U2 concert in Sarajevo

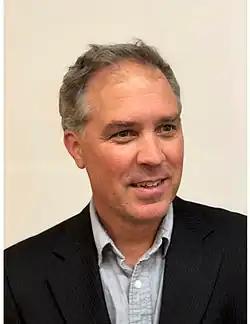
While working as an aid worker, Bill Carter attracted U2's attention to the Siege of Sarajevo.

In 1993, U2 were in Europe for the "Zooropa" leg of their Zoo TV Tour. Before their 3 July show in Verona, Italy, the band received a fax from Radio and Television of Bosnia and Herzegovina asking for an interview regarding the situation in Bosnia. The band agreed and met with an American aid worker named Bill Carter, who acted as the station's foreign associate, due to Serbian travel restrictions. Carter described his experiences in Sarajevo helping Bosnians while surviving the dangerous living conditions. Lead vocalist Bono was unnerved to hear that those living in makeshift bomb shelters in the city played music, including U2's, at loud volumes to drown out the sound of explosions. While in Sarajevo, Carter had seen a television interview on MTV in which Bono mentioned the theme of the Zooropa tour leg was a unified Europe. Feeling that such an aim was empty if the Bosnians' plight went ignored, Carter sought Bono's help. He requested that U2 go to Sarajevo to bring attention to the war and break the "media fatigue" that had occurred from covering the conflict.